Beehive

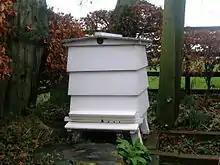
WBC hive

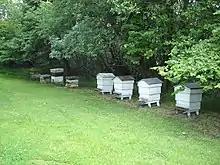
CDB hive

The earliest recognizably modern designs of beehives arose in the 19th century, though they were perfected from intermediate stages of progress made in the 18th century.